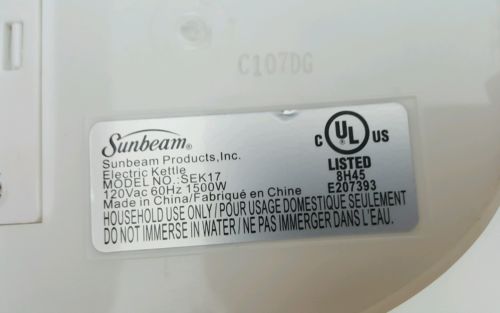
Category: kettle